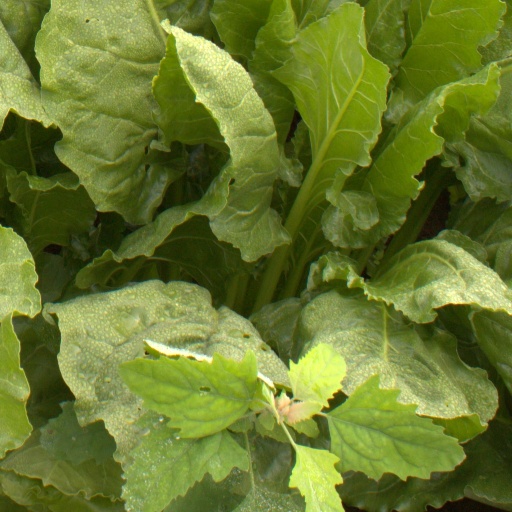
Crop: sugar beet